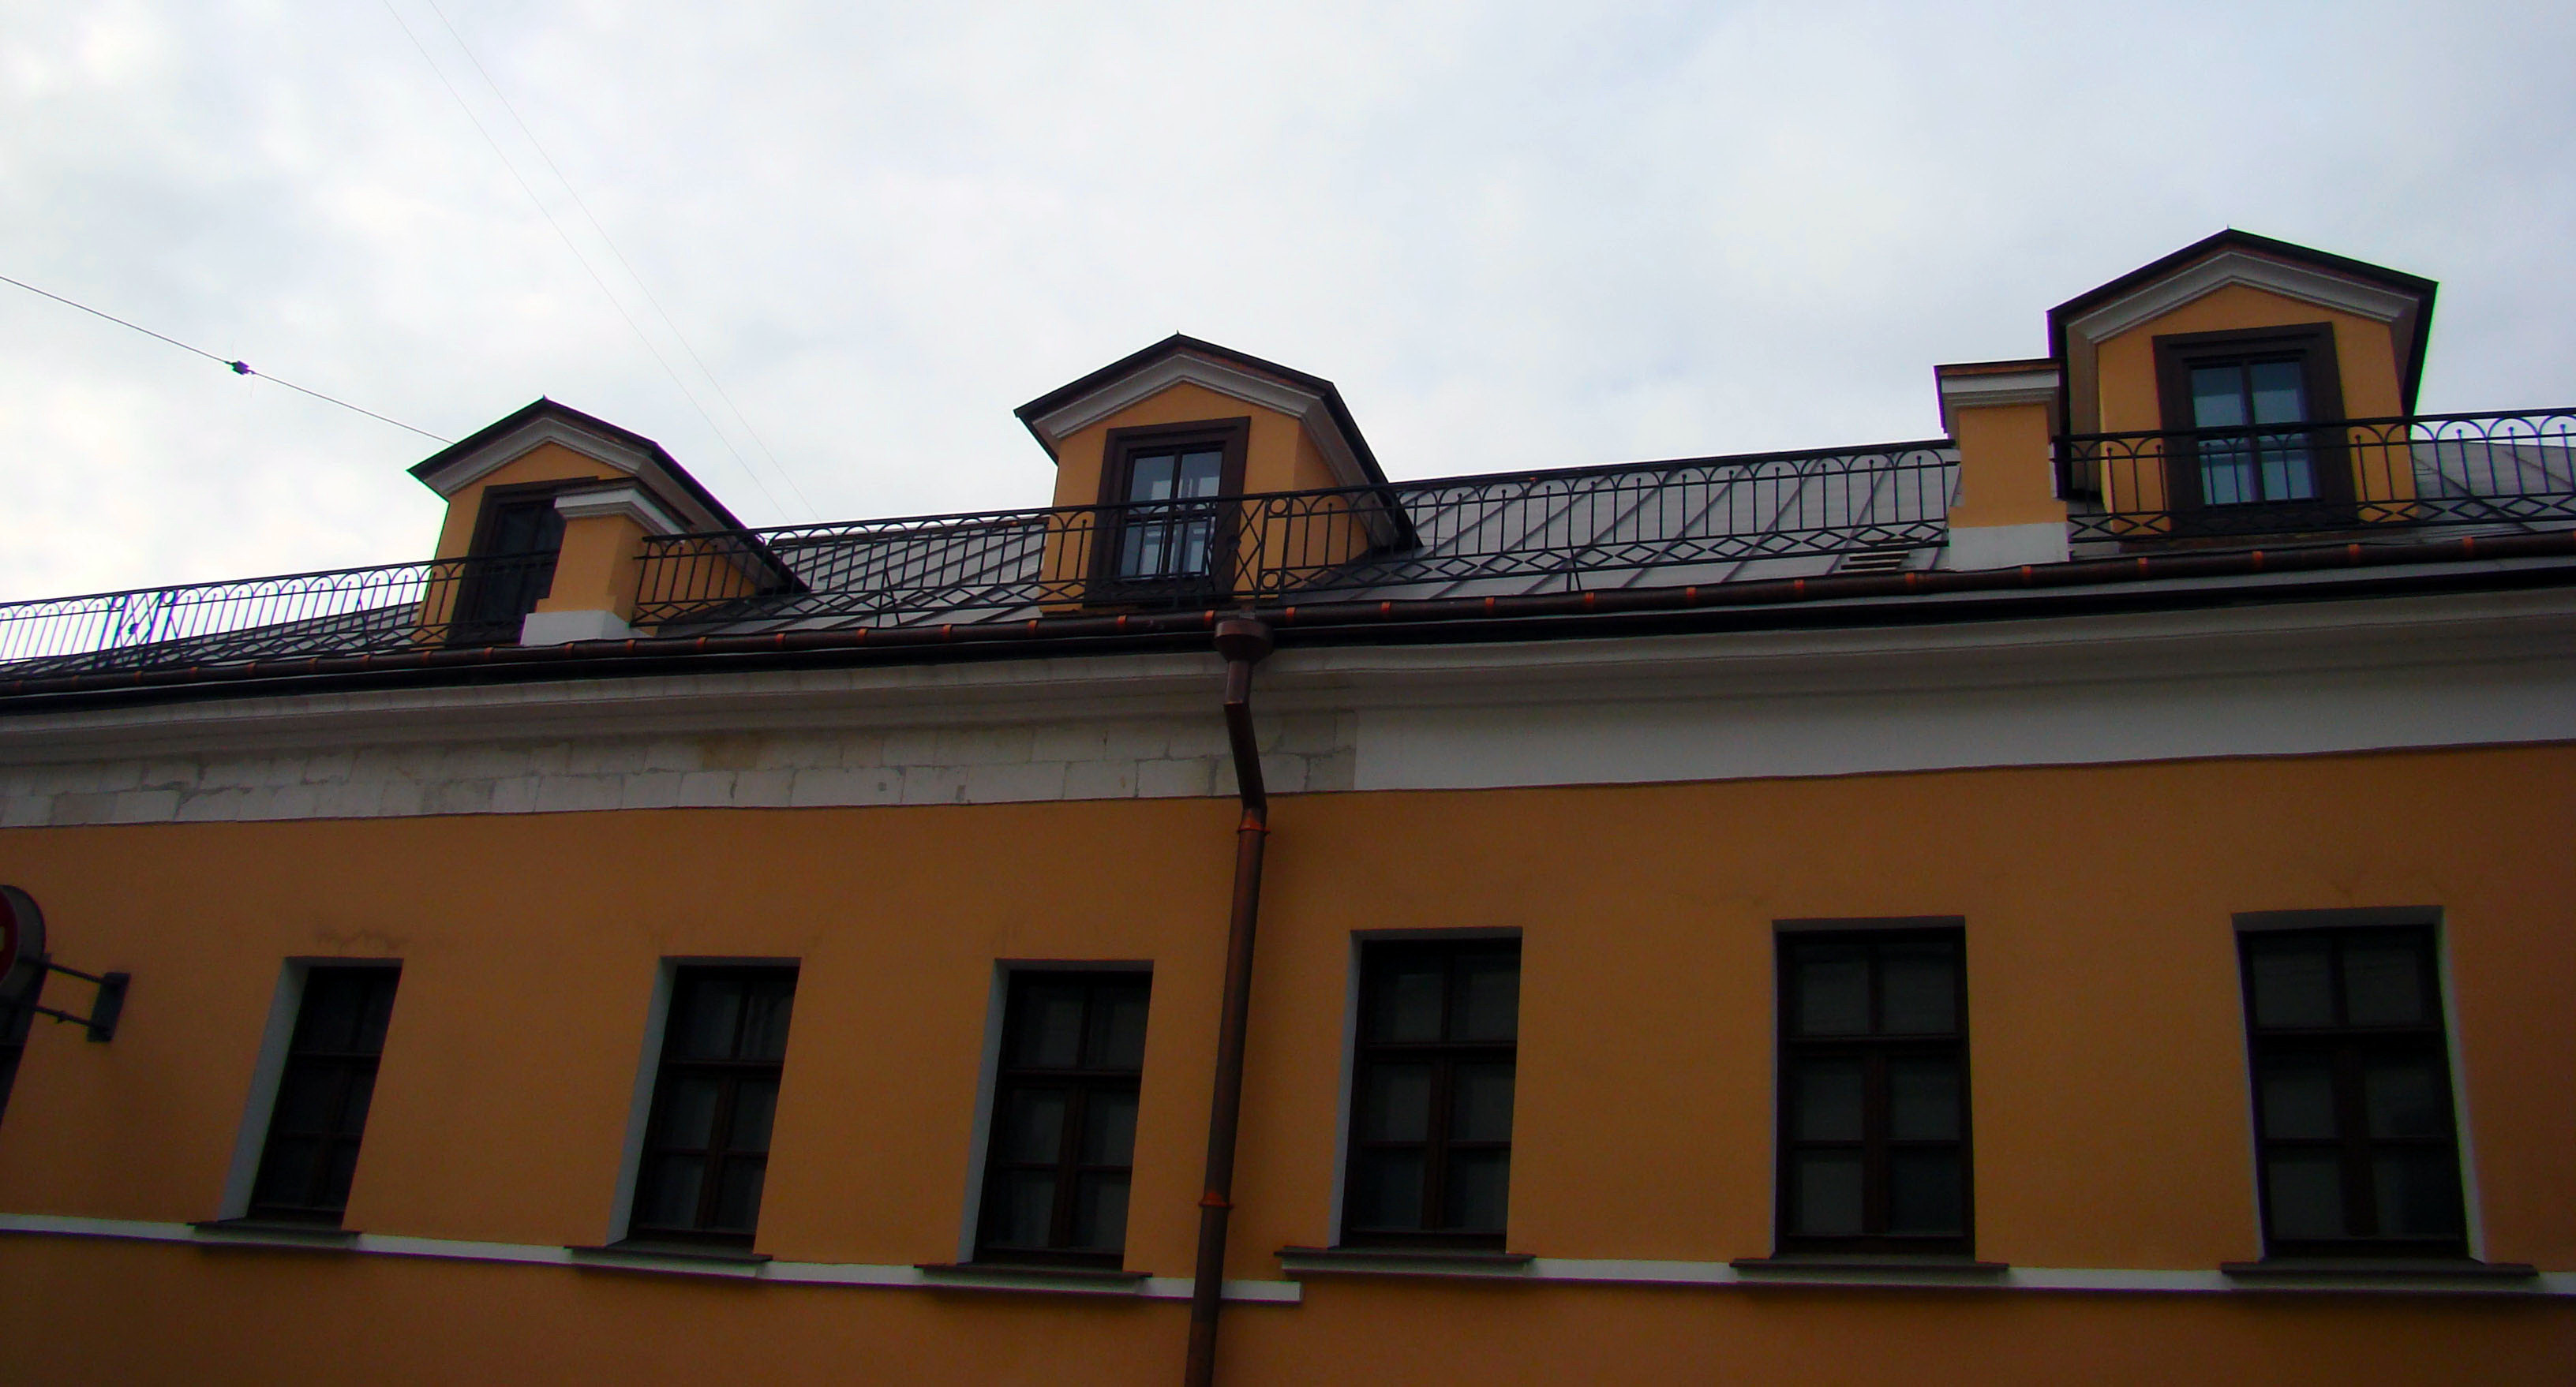
architecture, house, window, roof, building, city, home, cityscape, facade, property, sony, moscow, estate, russia, cityscapes, moskau, moscou, dsc, h9, dsch9, neighbourhood, residential area